Cyclone Owen

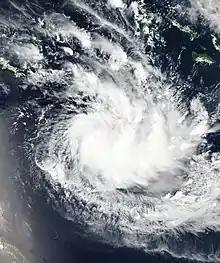
The newly named Cyclone Owen, south of the Solomon Islands, at around 03:30 UTC on 2 December

Over the next six days, Tropical Low Owen moved westward, towards Queensland. Around 18:00 UTC on 9 December (04:00 AEST, 10 December), the tropical low made landfall within vicinity of Port Douglas on Queensland's Cape York Peninsula; however, the JTWC's best track suggested that the system became a Category 1-equivalent tropical cyclone for a short period before making landfall. The system continued moving westward and emerged over the Gulf of Carpentaria at about 14:00 UTC on 10 December (00:00 AEST, 11 December). Through 11 December, Owen remained at about the same intensity as it continued to move westward. By 12 December, Owen was slowly moving westward over the Gulf of Carpentaria.